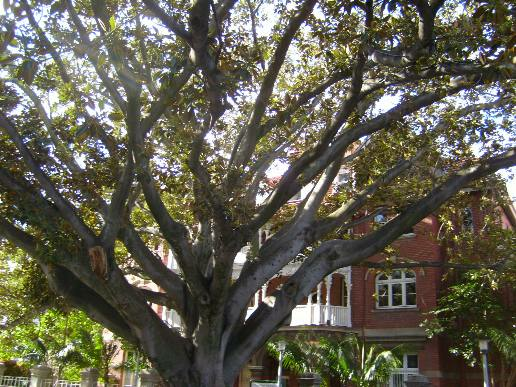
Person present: No